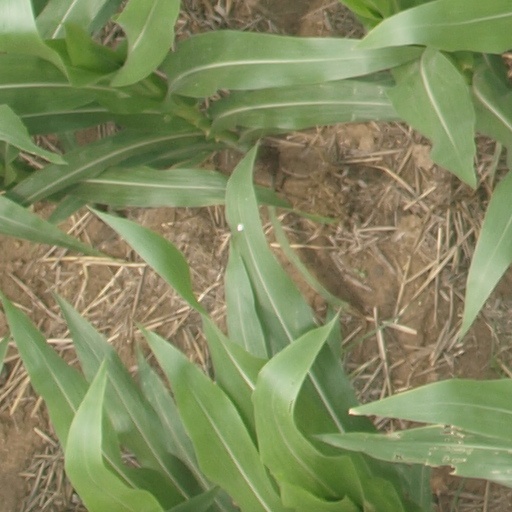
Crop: maize; corn